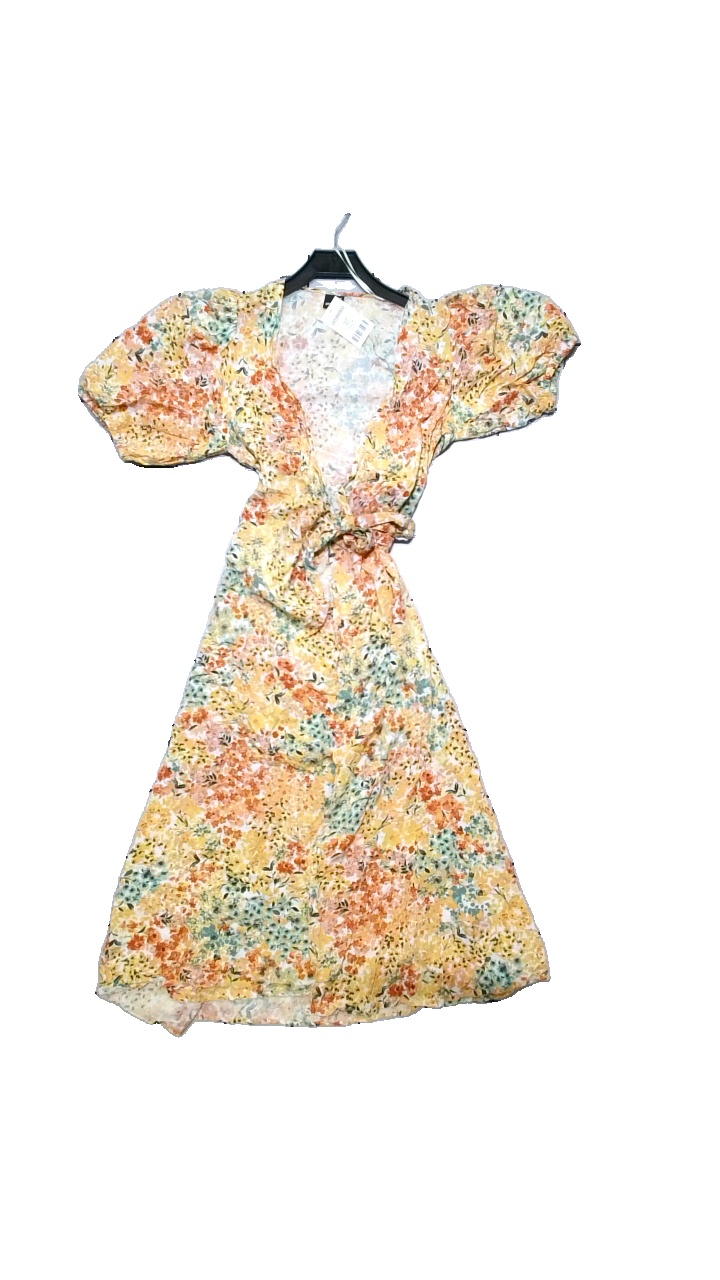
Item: Dress (Ladies)
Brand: Gina Tricot
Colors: Yellow, Orange, Green, Multicolor
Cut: V-collar, Loose
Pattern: Floral print
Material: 100% viscose
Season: Summer
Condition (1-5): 4
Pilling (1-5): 4
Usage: Reuse
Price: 50-100